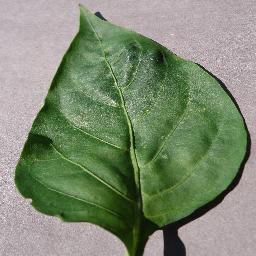
Label: Pepper,_bell___healthy